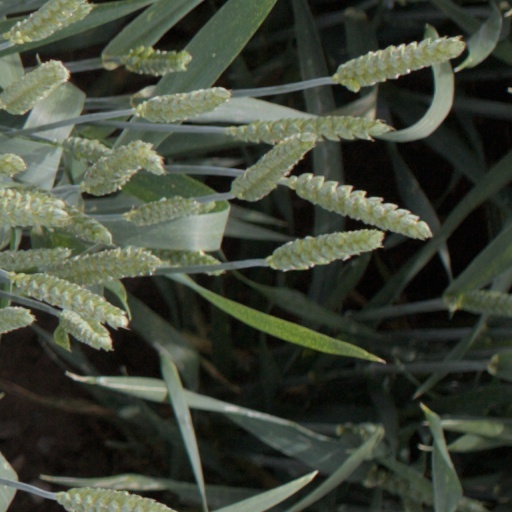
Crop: wheat